1970 British Commonwealth Games

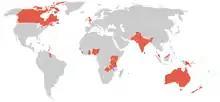
Countries that participated

In December of the following year, an appeal fund was launched, aiming to raise £200,000 towards the cost of running the games.